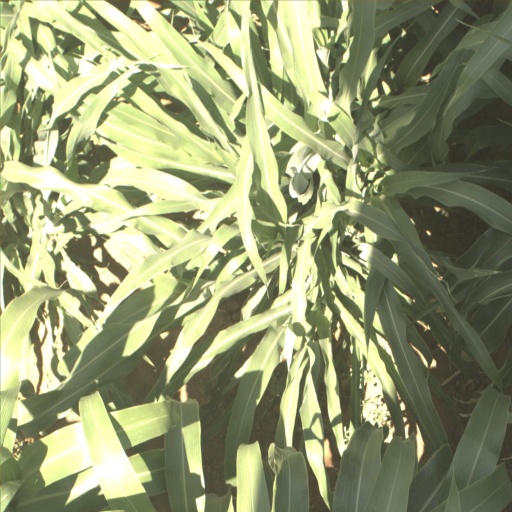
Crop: sorghum